A Batalha do Apocalipse

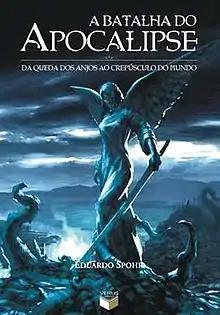

A Batalha do Apocalipse: Da Queda dos Anjos ao Crepúsculo do Mundo (The Battle of Apocalypse: From the Fall of Angels to the Twilight of the World) is a book written by Brazilian journalist Eduardo Spohr, published in 2007 by Jovem Nerd site, in 2009 by the imprint created by site and in 2010 by Verus. The plot revolves around character "Ablon," a renegade angel doomed to wander the world of men for having rebelled against the archangel Michael. Other characters include Shamira "the Witch of Endor", which helps the historic journey to the apocalypse.